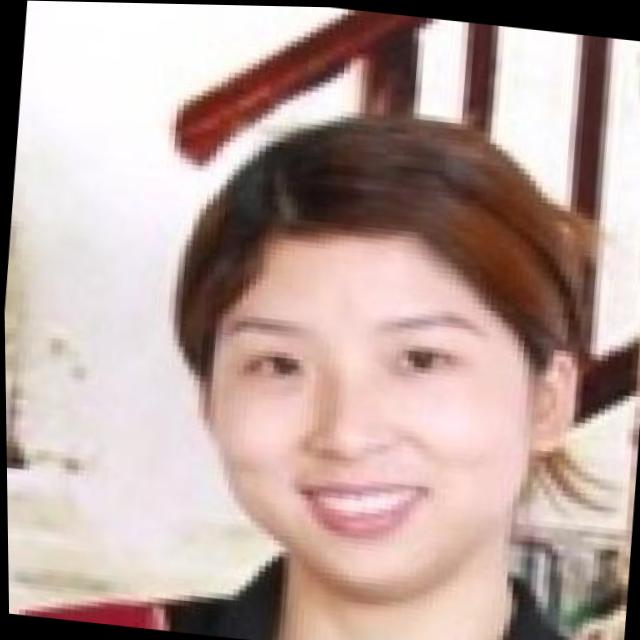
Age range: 21-44